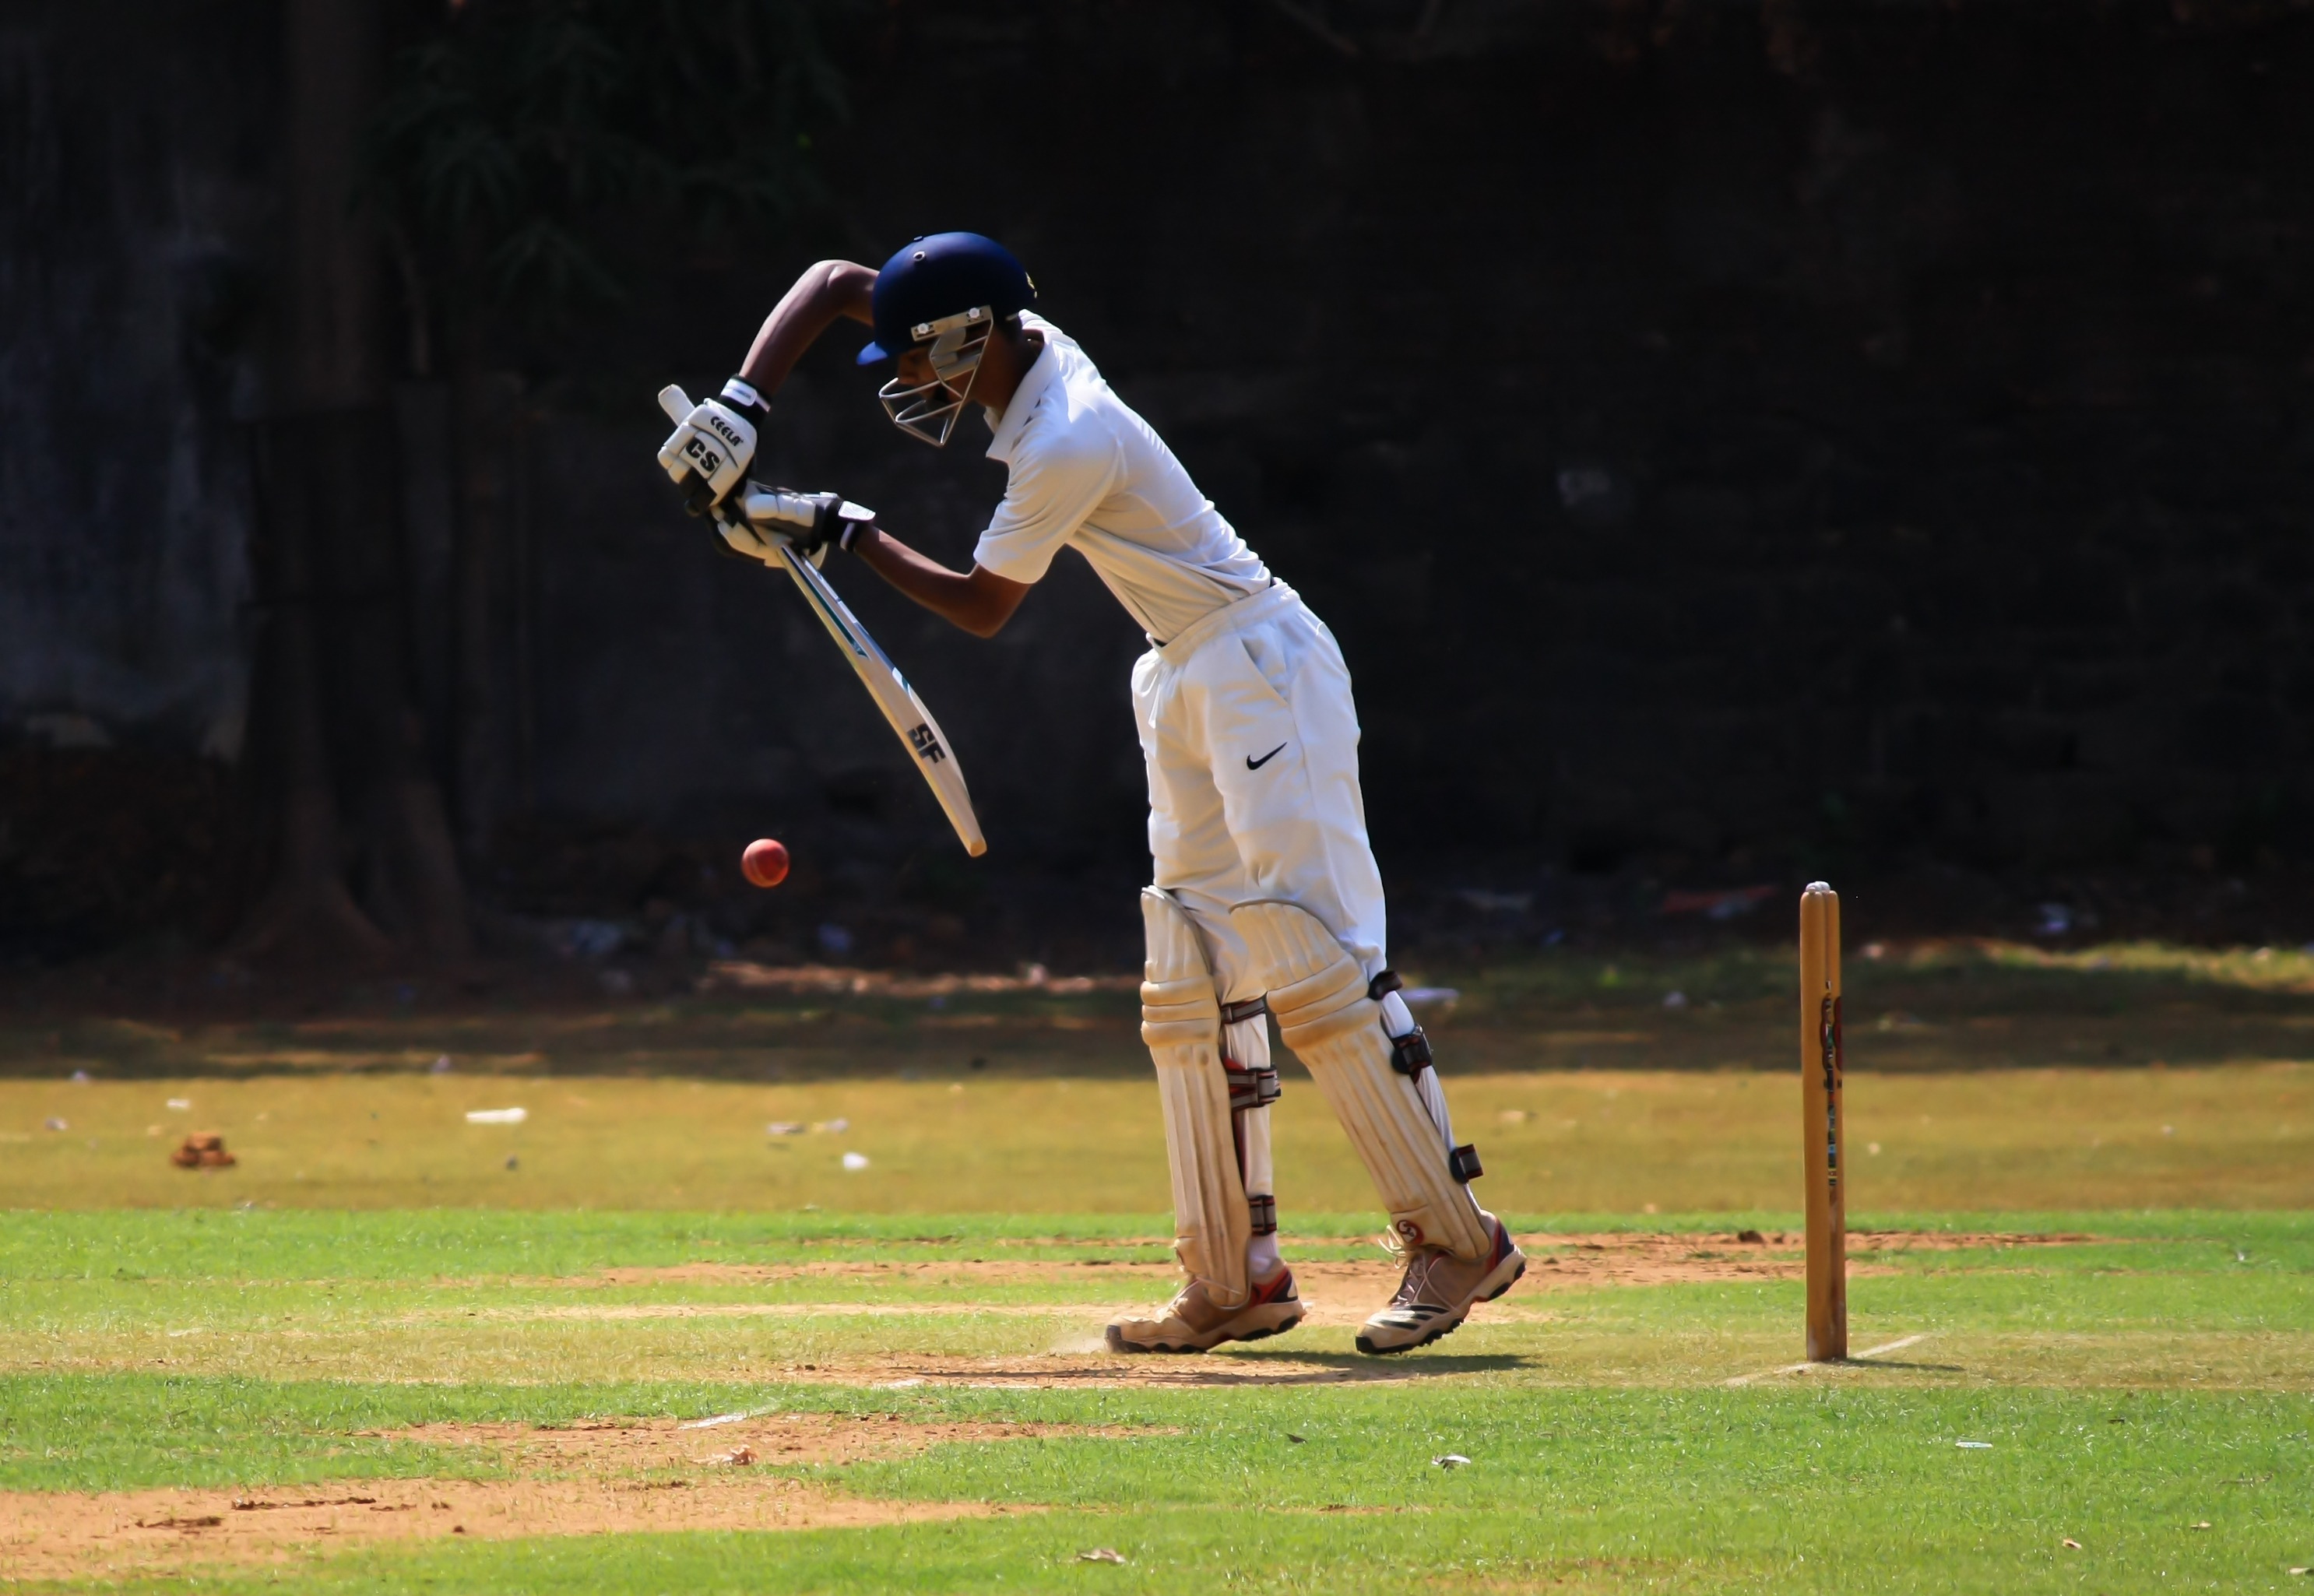
grass, outdoor, baseball, game, player, baseball field, pitch, cricket, sports, defense, baseball player, batting, ball game, team sport, defensive, infielder, batsman, college baseball, bat and ball games, baseball positions, cricketer